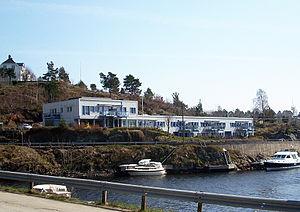
Eydehavn est un village côtier norvégien dans la municipalité d'Arendal, dans le comté d'Agder, à l'extrême sud du pays.